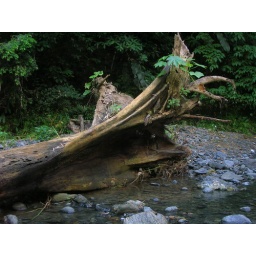
a rainforrest gaint tree fallen down in a creek of water